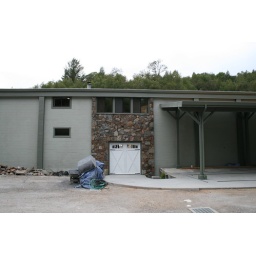
Completed rock work around Winery doors